List of works by Maxime Real del Sarte

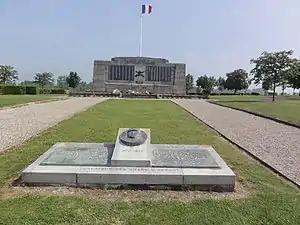
Tank Memorial at Berry-Au-Bac. In front of this memorial is a further memorial dedicated to General Estienne

Perhaps the best known of Real del Sarte's sculptures of Joan of Arc, this stands in the place du Vieux-Marché by the Église Sainte-Jeanne-d'Arc in Rouen. The work was completed in 1929. The church is relatively new having been constructed as part of the re-development of the area. The church was designed by Louis Arretche, and was finally consecrated on 29 April 1975. Real del Satre's work shows Joan at the stake with the flames starting to catch the bottom of her robe. The work is known as ""Jeanne au bûcher"" and there are copies of it in other locations in France and in Montréal and Buenos Aires. See later entries.